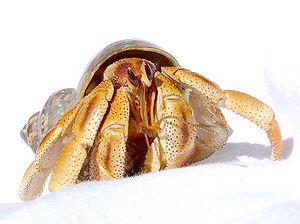
Le genre Coenobita regroupe des bernard-l'hermite terrestres, adaptés à la respiration aérienne. Il appartient à la famille des Coenobitidae, qui ne contient que deux genres : Coenobita et Birgus.
Coenobita variabilis, communément appelé Crabe fou ou Crabe calico, est une espèce de bernard l'hermite terrestres qui vit sur les côtes du nord de l'Australie. Il est considéré comme faisant partie des nouveaux animaux de compagnie.